Lina Leandersson

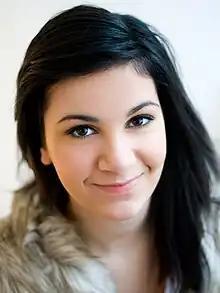
Leandersson in November 2009

Lina Leandersson (born 27 September 1995) is a Swedish-Iranian actress. She is best known for playing the lead role of Eli in the 2008 Swedish romantic vampire film "Let the Right One In", based on the novel by the same name.